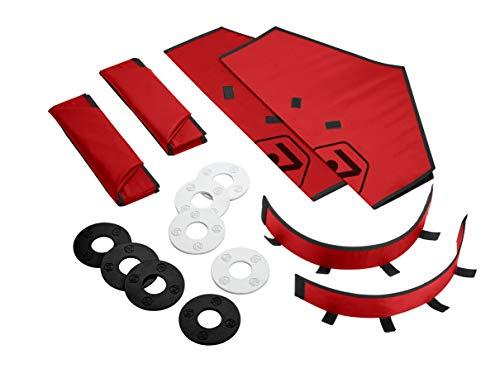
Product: Wicked Big Sports Washer Toss-Supersized Washer Toss Portable Outdoor Sport Tailgate Backyard Beach Game
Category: Sports & Outdoors | Sports & Fitness | Leisure Sports & Game Room | Outdoor Games & Activities
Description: Wicked Big Sports Washer Toss is a supersized version of classic washer toss.
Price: $26.19
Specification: ProductDimensions:13.4x3x15inches|ItemWeight:6.36pounds|ShippingWeight:6.36pounds(Viewshippingratesandpolicies)|ASIN:B07MT7QVB8|Itemmodelnumber:B07MT7QVB8|Manufacturerrecommendedage:14months-8years